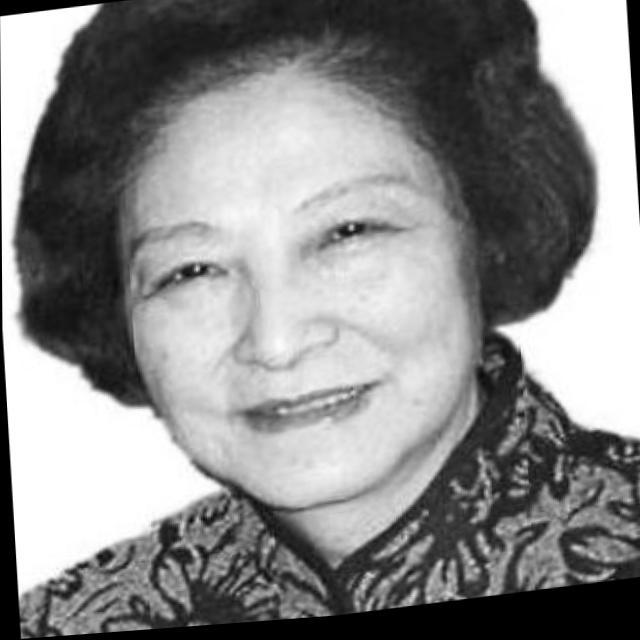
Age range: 45-64